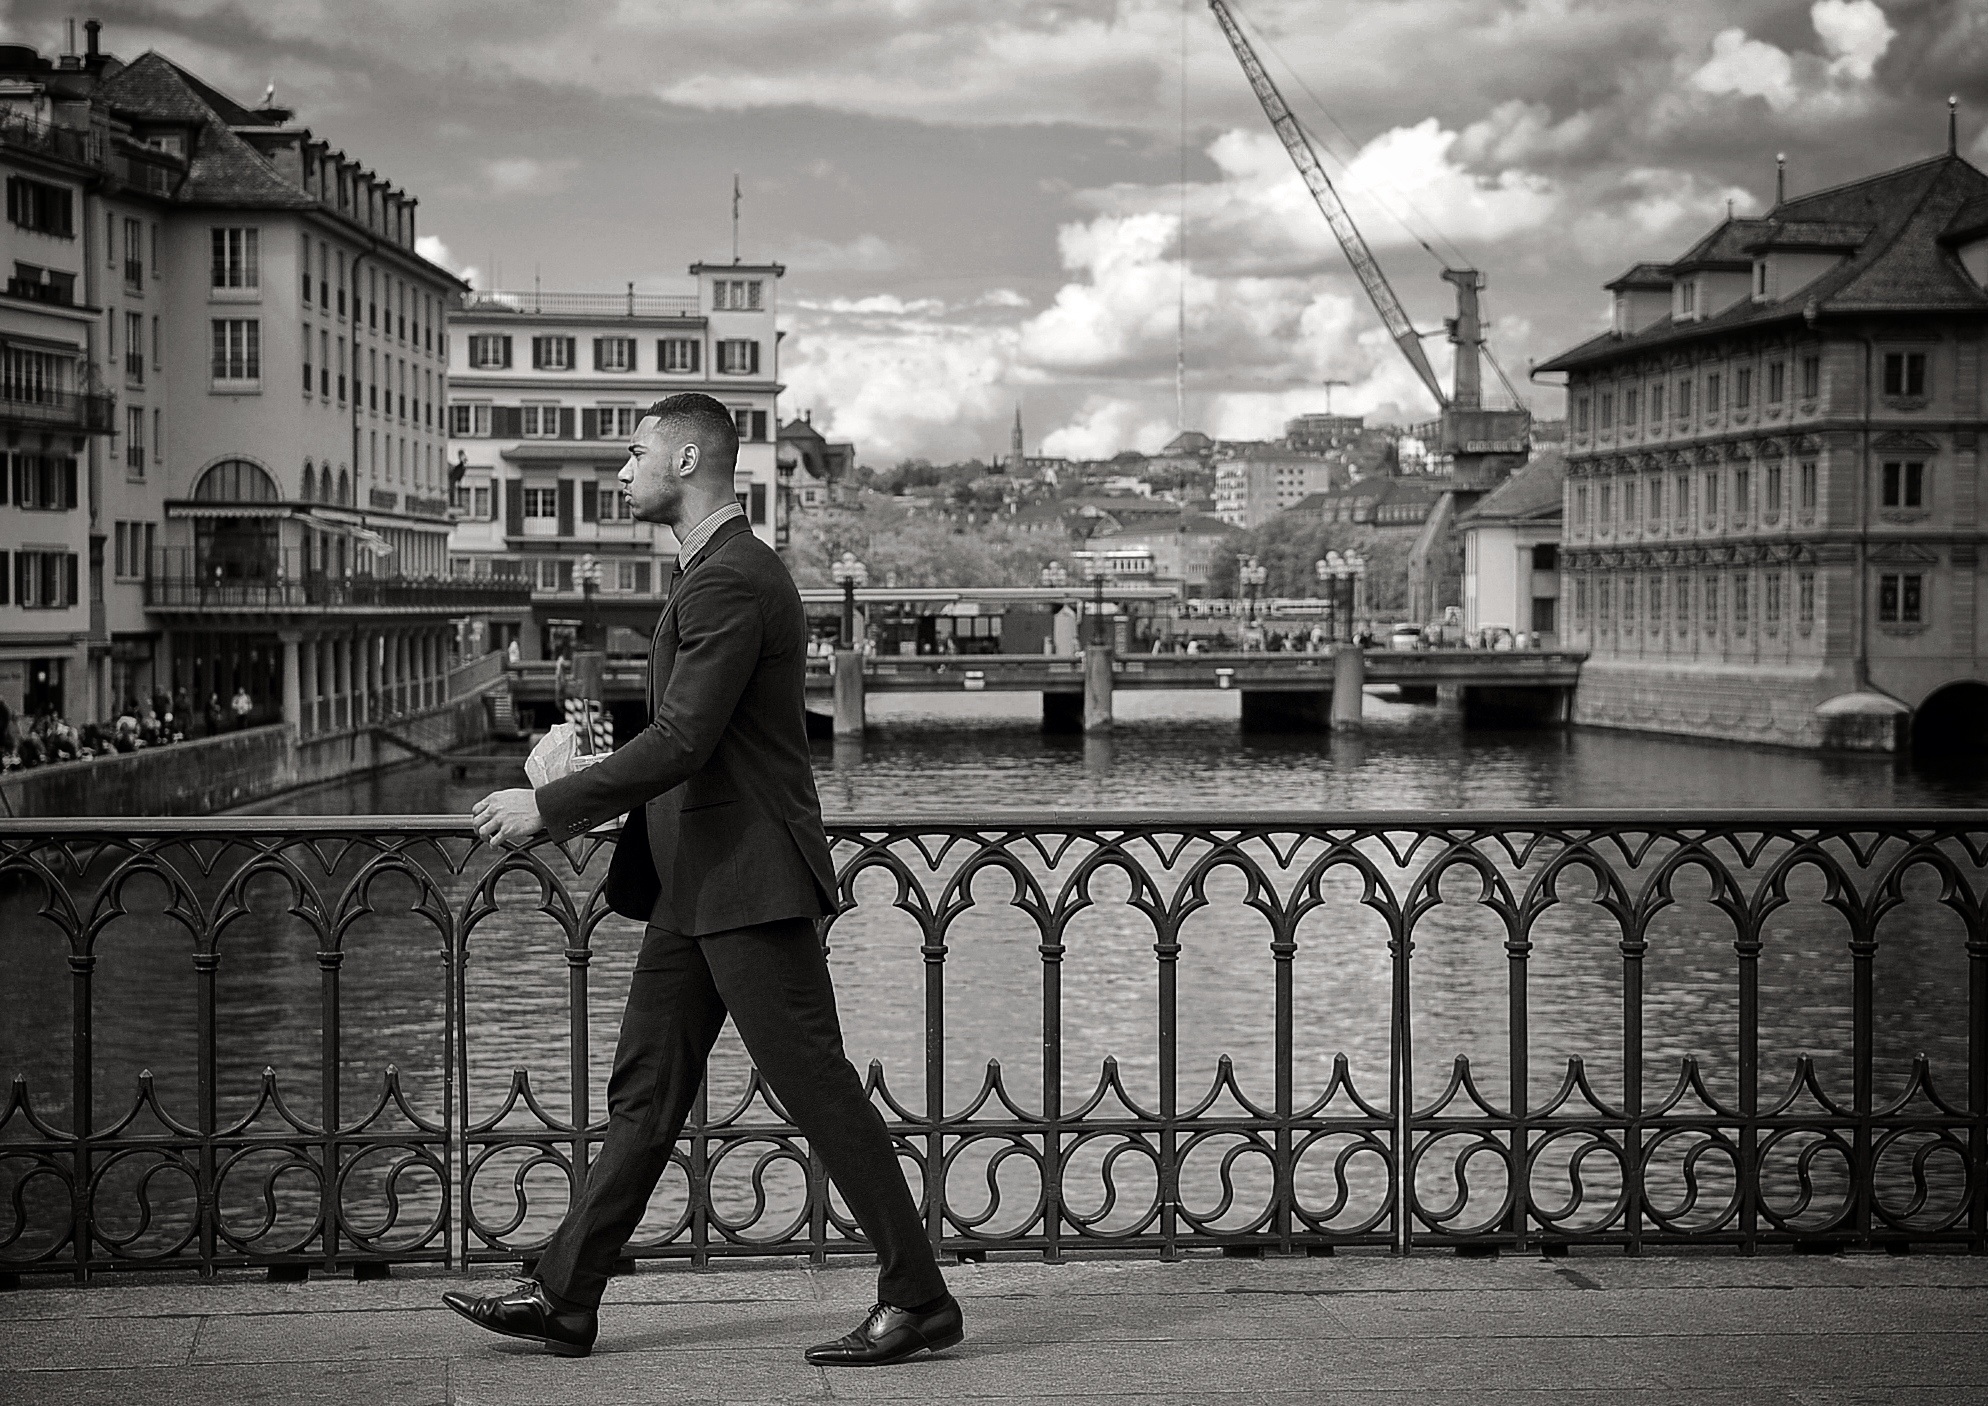
black and white, road, white, street, photography, urban, black, monochrome, streetphotography, bw, candid, infrastructure, swiss, photograph, snapshot, streetart, schweiz, switzerland, zurich, streetphoto, image, schwarzundweiss, stphotographia, streetscene, strassenszene, strassenfotografie, streetlife, streetpix, thomas8047, streetphotographer, 175528, zurichstreet, fascinationstreet, nikond300s, onthestreet, hafenkran, z ri, streetartz ri, hafenkranz rich, urban area, monochrome photography, film noir